Bye Bye Havana

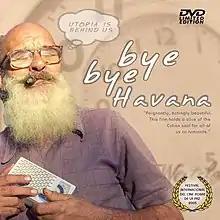
Film Poster & First Edition DVD Sleeve

Bye Bye Havana is a 2005 fast-paced stream of consciousness documentary that presents a vibrant portrayal of Cuban life. The film juxtaposes commercialism with vintage anti-communist propaganda and the elementary difficulties that everyday Cubans face. Directed by J. Michael Seyfert the film was shot and edited in Cuba over the course of 2 years. For its enduring images, Carlos Alberto Montaner of Foreign Policy calls Seyfert's film "A colorful and sobering picture of the Cuba that Fidel has left behind".